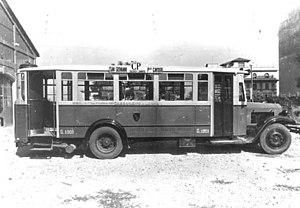
Le Lancia Ro - tipo 264 militaire - fut le premier d’une grande famille de camions lourds du constructeur italien Lancia V.I., lancé en 1933. Il était proposé en deux versions avec des motorisations différentes, essence ou diesel. Le Moteur Diesel étant dérivé du moteur Junkers à deux cylindres produit par Fiat V.I.. Ce camion, particulièrement robuste, fut le premier en Italie à recevoir une boîte à 4 vitesses avec réducteur. De la version diesel militaire naitront deux versions civiles avec des empattements et longueurs différents.